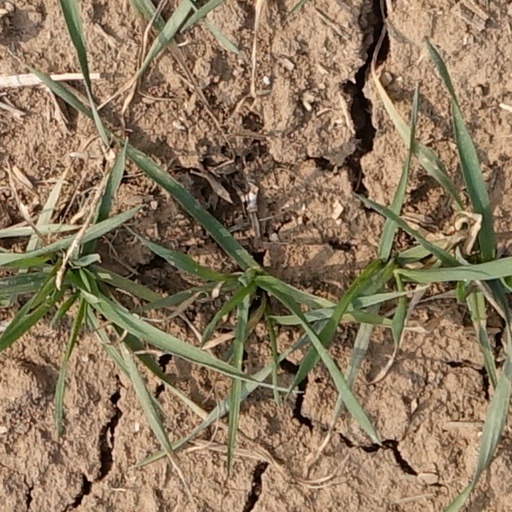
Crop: wheat